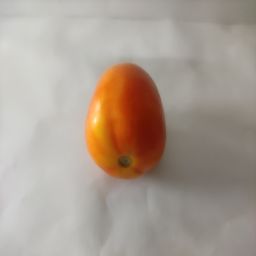
Crop: Tomato
Quality: Ripe